Pedro Ramírez Vázquez

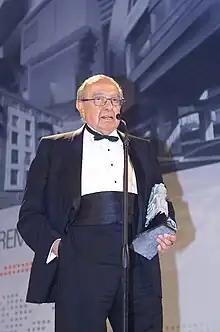

Pedro Ramírez Vázquez (April 16, 1919 – April 16, 2013) was a Mexican architect. He was persuaded to study architecture by writer and poet Carlos Pellicer.